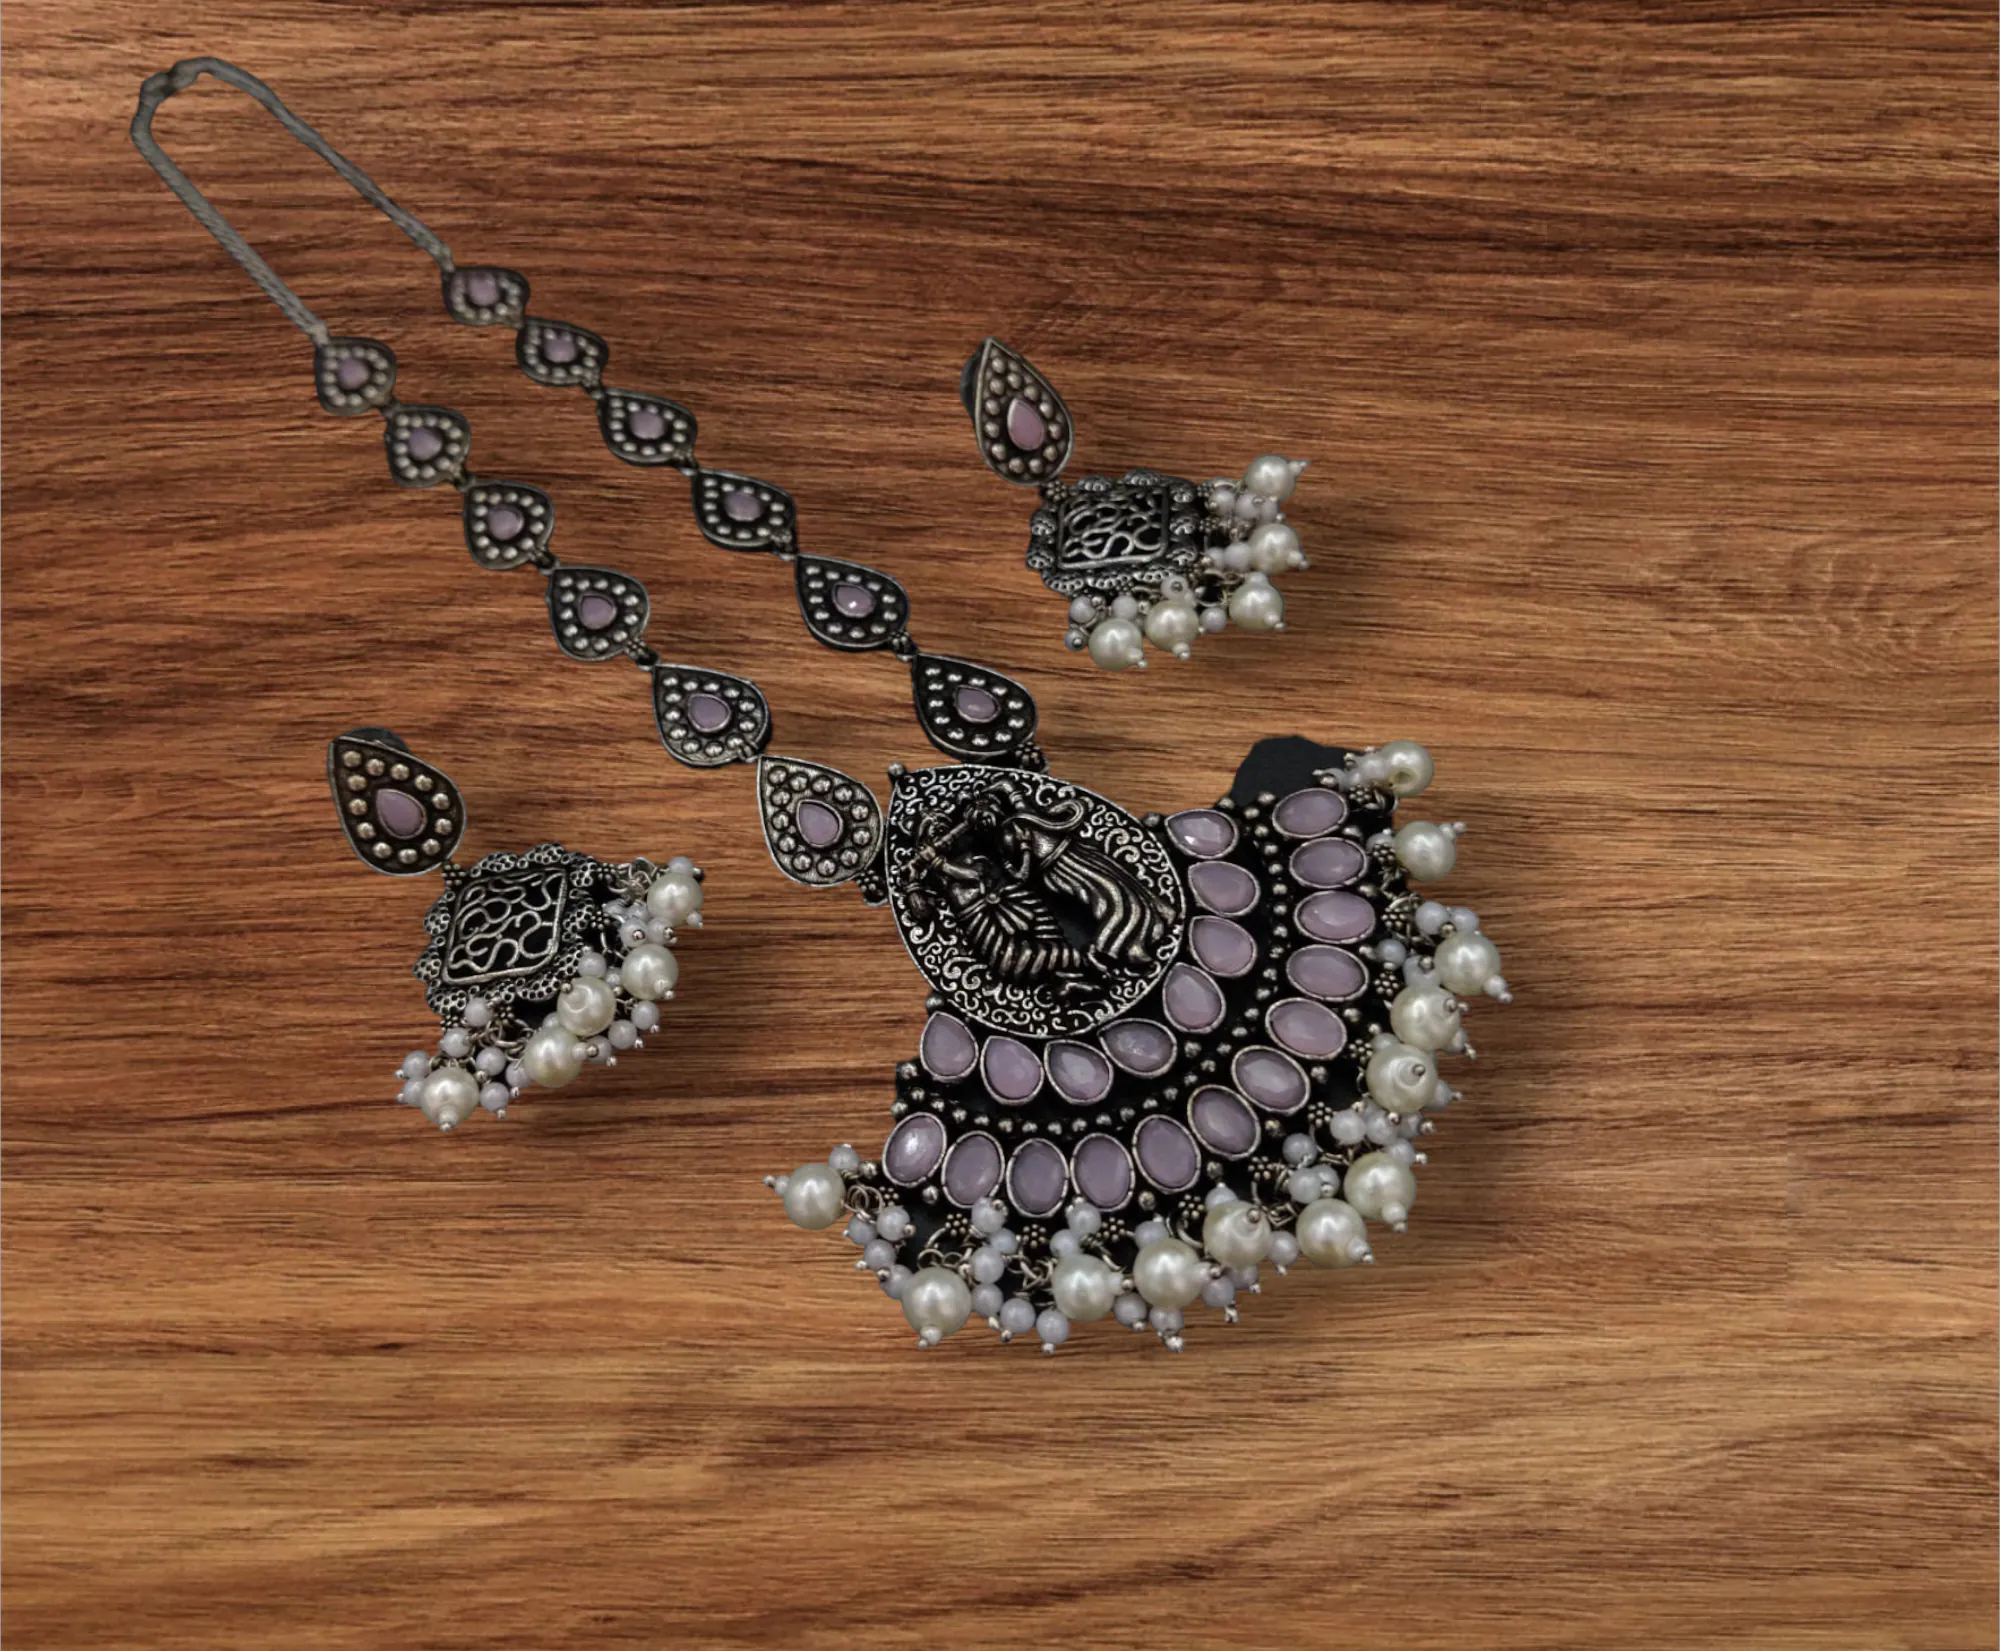
Raasya Radha Krishna Stone Work Oxidised Silver Plated Long Necklace Set
Type: Necklaces
Brand: Raasya
Price: Rs. 349
 RaaSya Introducing our exquisite Stone Work Oxidised Silver Plated Long Necklace Set, specially designed for girls who appreciate elegance and style. This stunning jewelry set combines traditional craftsmanship with contemporary design elements to create a captivating accessory that will enhance any outfit. The necklace features a long chain made from high-quality silver plated metal with an oxidized finish. This unique oxidized effect adds depth and character to the necklace, giving it a vintage and antique appearance. The length of the chain is carefully chosen to complement a variety of necklines, making it versatile for different occasions. The highlight of this necklace set is the intricate stone work embellishments. Delicately crafted using vibrant and sparkling stones, these embellishments add a touch of glamour and sophistication to the piece. The stones are strategically placed along the chain, creating a beautiful and eye-catching pattern that instantly grabs attention. The set includes matching earrings that mirror the design of the necklace, completing the look with elegance and symmetry. The earrings feature a secure hook closure, ensuring they stay comfortably in place throughout the day or evening. Whether you’re attending a wedding, a festive celebration, or a casual gathering, this Stone Work Oxidised Silver Plated Long Necklace Set is the perfect accessory to elevate your style. It also makes a thoughtful and memorable gift for birthdays, anniversaries, or any special occasion.